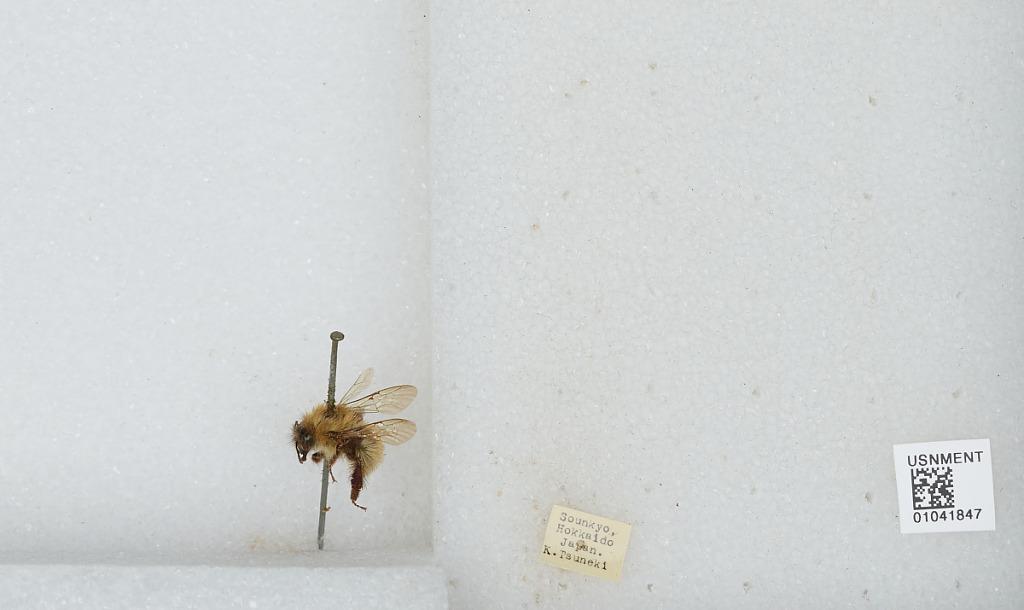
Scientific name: Bombus sp.
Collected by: K. Tsuneki
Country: Japan
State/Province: Hokkaido
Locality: Sounkyo